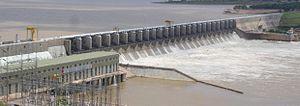
Le Barrage d'Almatti est un barrage dans le Karnataka en Inde sur la Krishna.